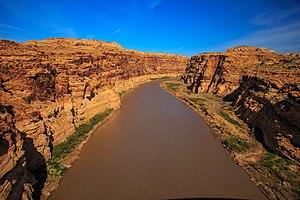
Le Colorado est un fleuve du Sud-Ouest des États-Unis et du Nord-Ouest du Mexique. Il naît dans les montagnes Rocheuses dans le nord de l'État du Colorado, sur les flancs du mont Richthofen, et se jette dans le golfe de Californie, au Mexique, après avoir parcouru environ 2 330 km. Il traverse une région élevée et aride. Il coule dans les États du Colorado, de l'Utah et de l'Arizona. Plus au sud, il marque la limite entre le Nevada et l'Arizona, puis entre la Californie et l'Arizona, et enfin, au Mexique, entre les États de Basse-Californie et de Sonora.